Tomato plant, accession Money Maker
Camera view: bottom (45 deg); turntable rotation: 210 degrees
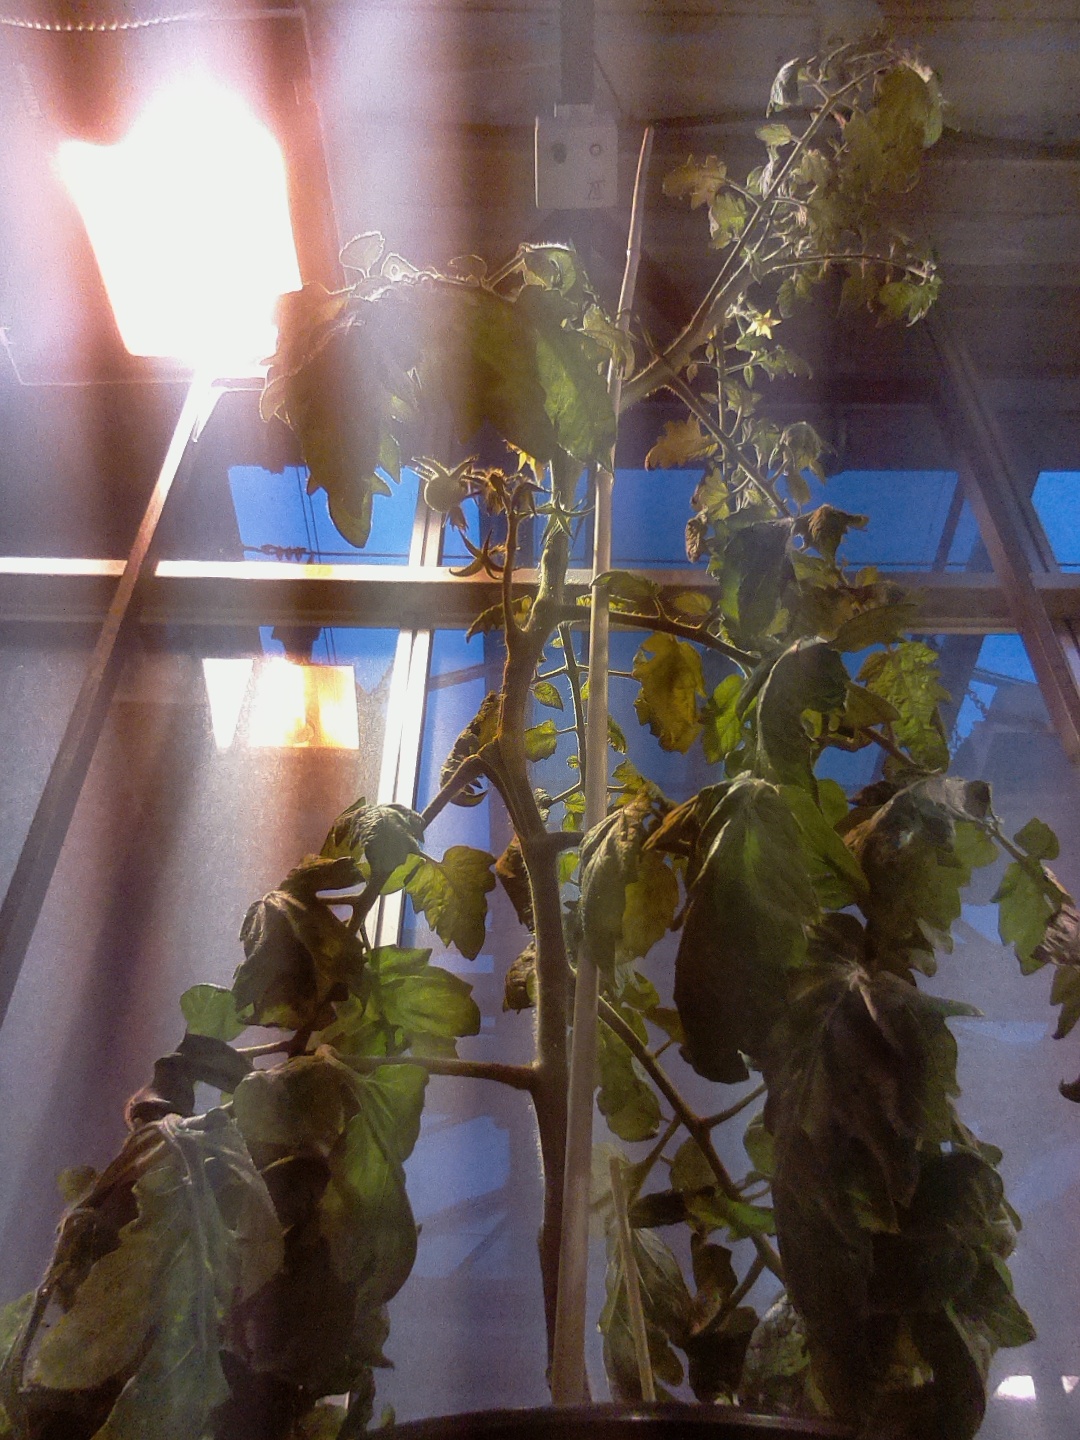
BBCH growth stage 72: 20%-30% of final fruit size